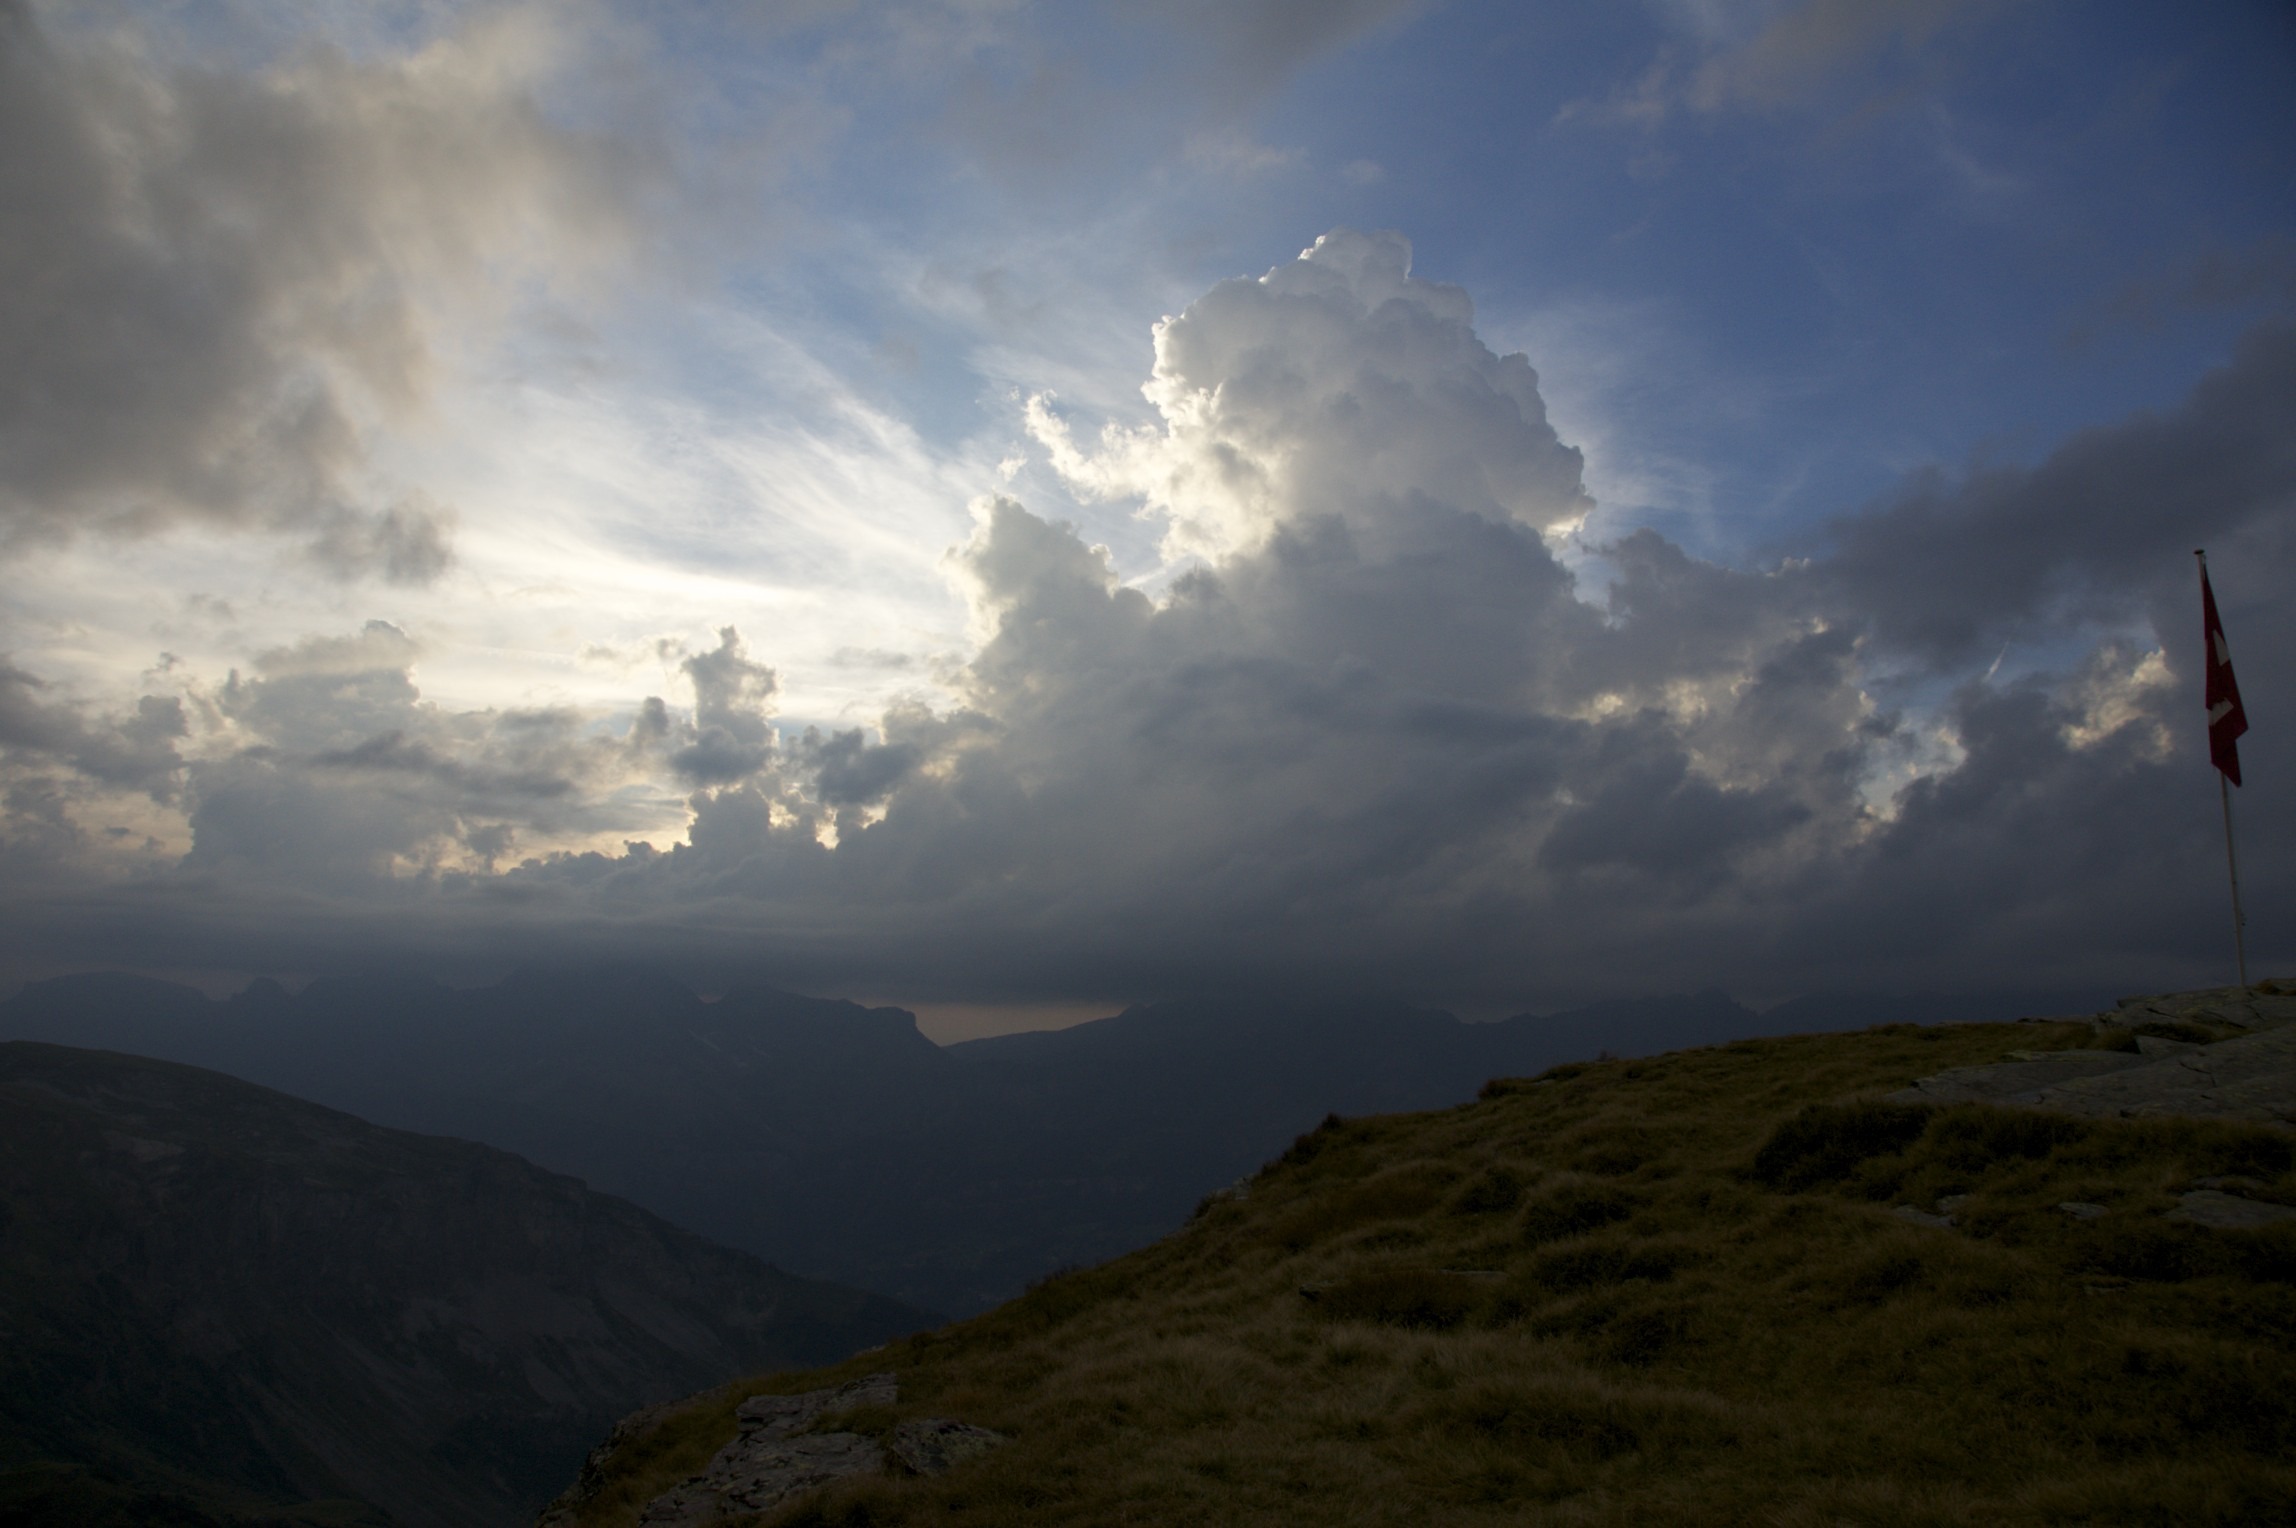
landscape, sea, nature, horizon, mountain, cloud, sky, sun, sunrise, sunset, sunlight, morning, hill, dawn, mountain range, dusk, evening, weather, clouds, forward, weather mood, meteorological phenomenon, atmospheric phenomenon, mountainous landforms